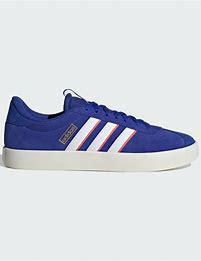
Brand: Adidas
Model: VL Court 3